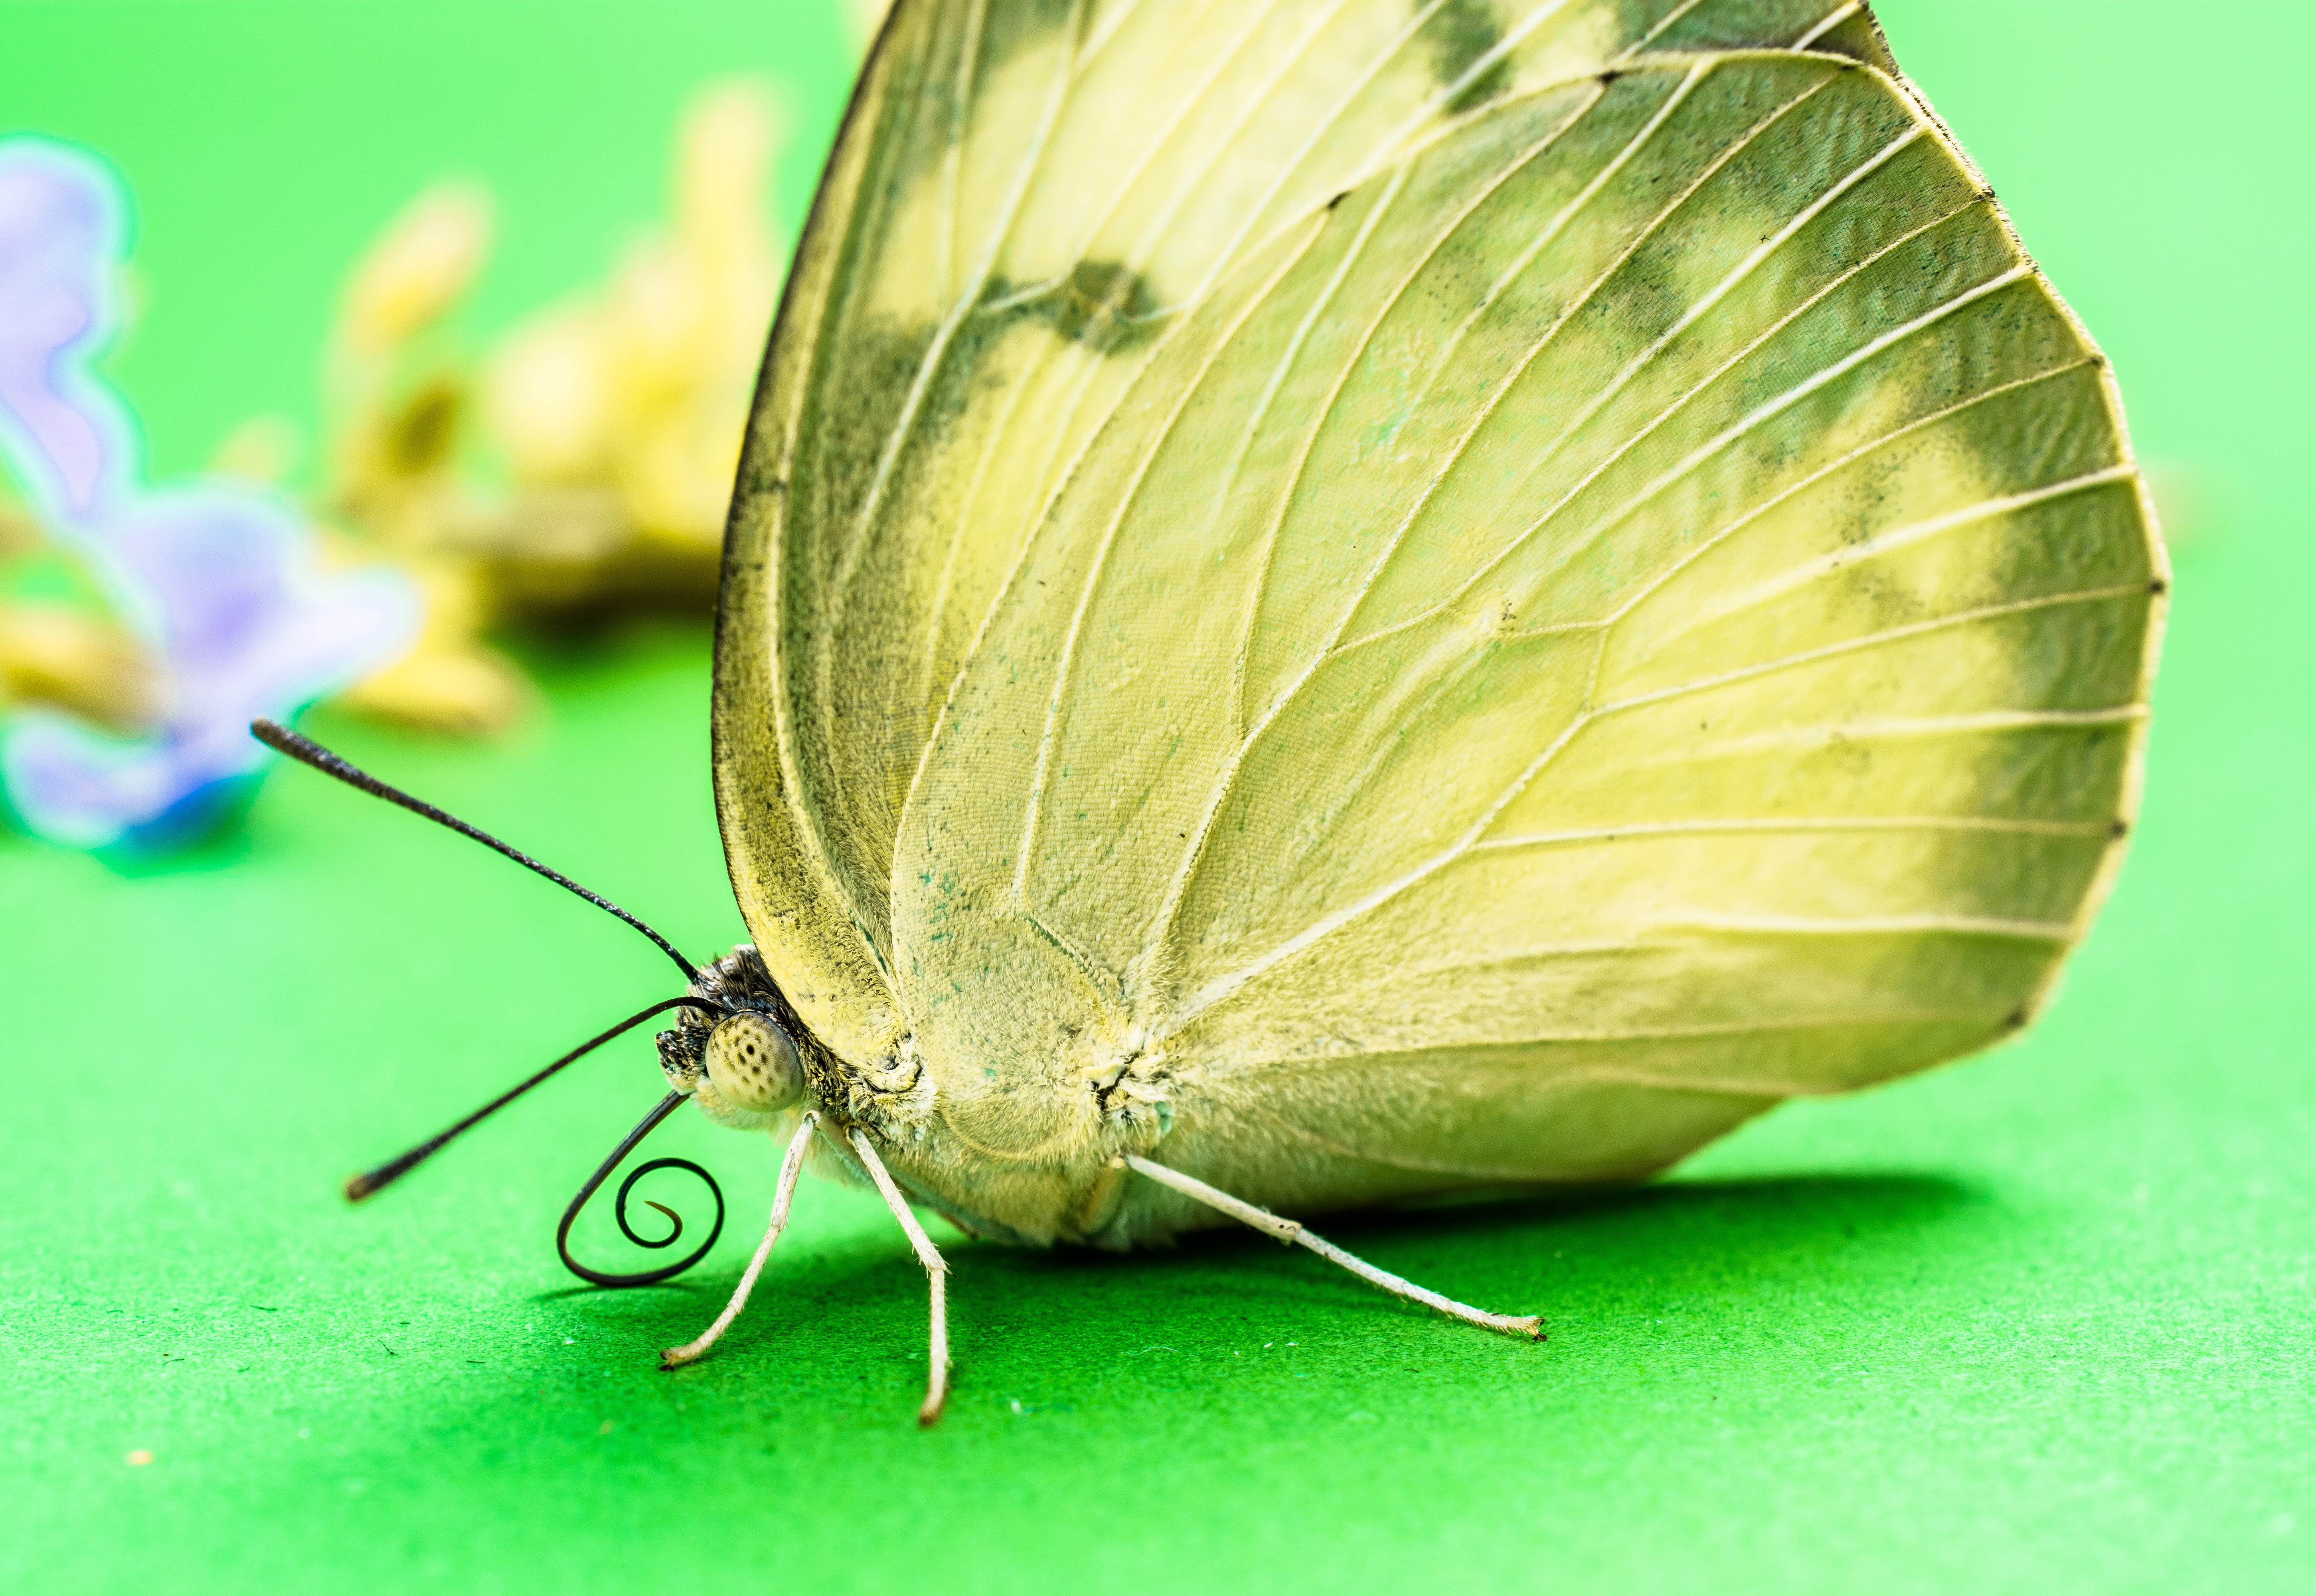
leaf, flower, petal, insect, butterfly, fauna, invertebrate, close up, nectar, pieridae, macro photography, arthropod, pollinator, plant stem, moths and butterflies, lycaenid, brush footed butterfly, colias